Hélène Bizot

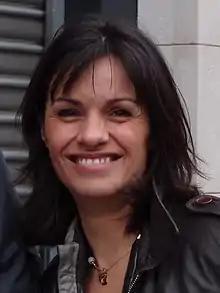
Hélène Bizot

She is the regular dubbing voice of Naomi Watts, Rachael Taylor and sometimes Charlize Theron